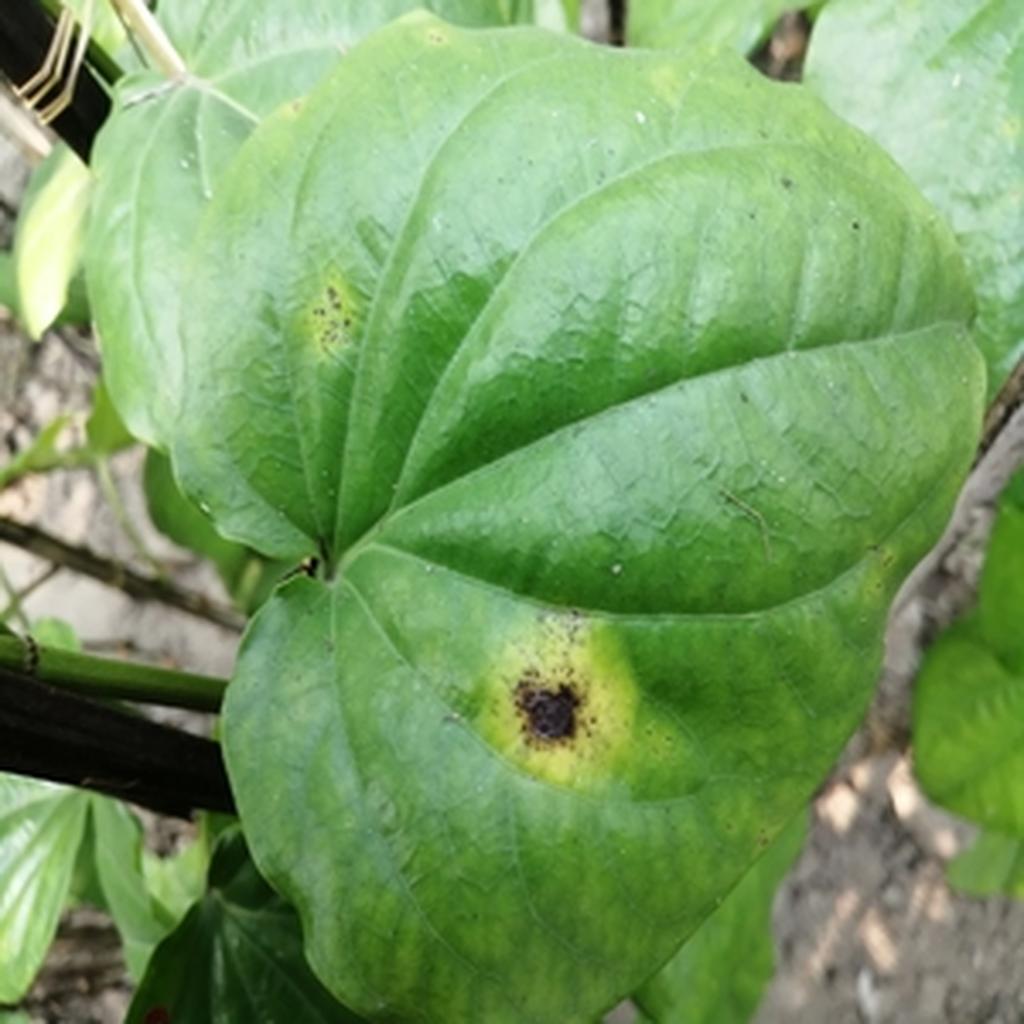
Label: Leaf_Rot